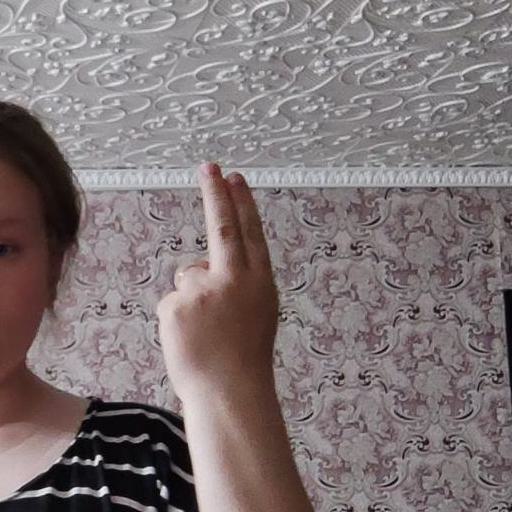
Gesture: two_up_inverted